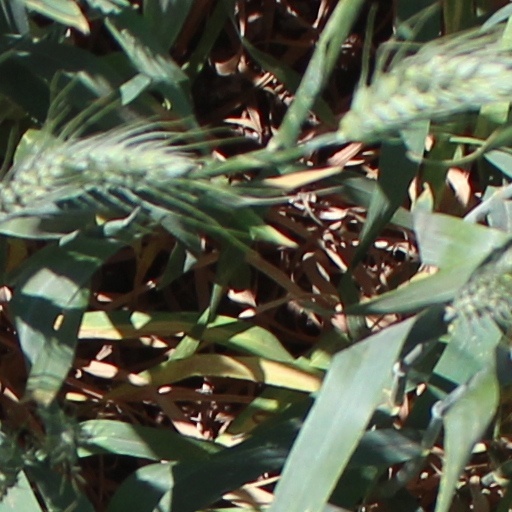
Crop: wheat